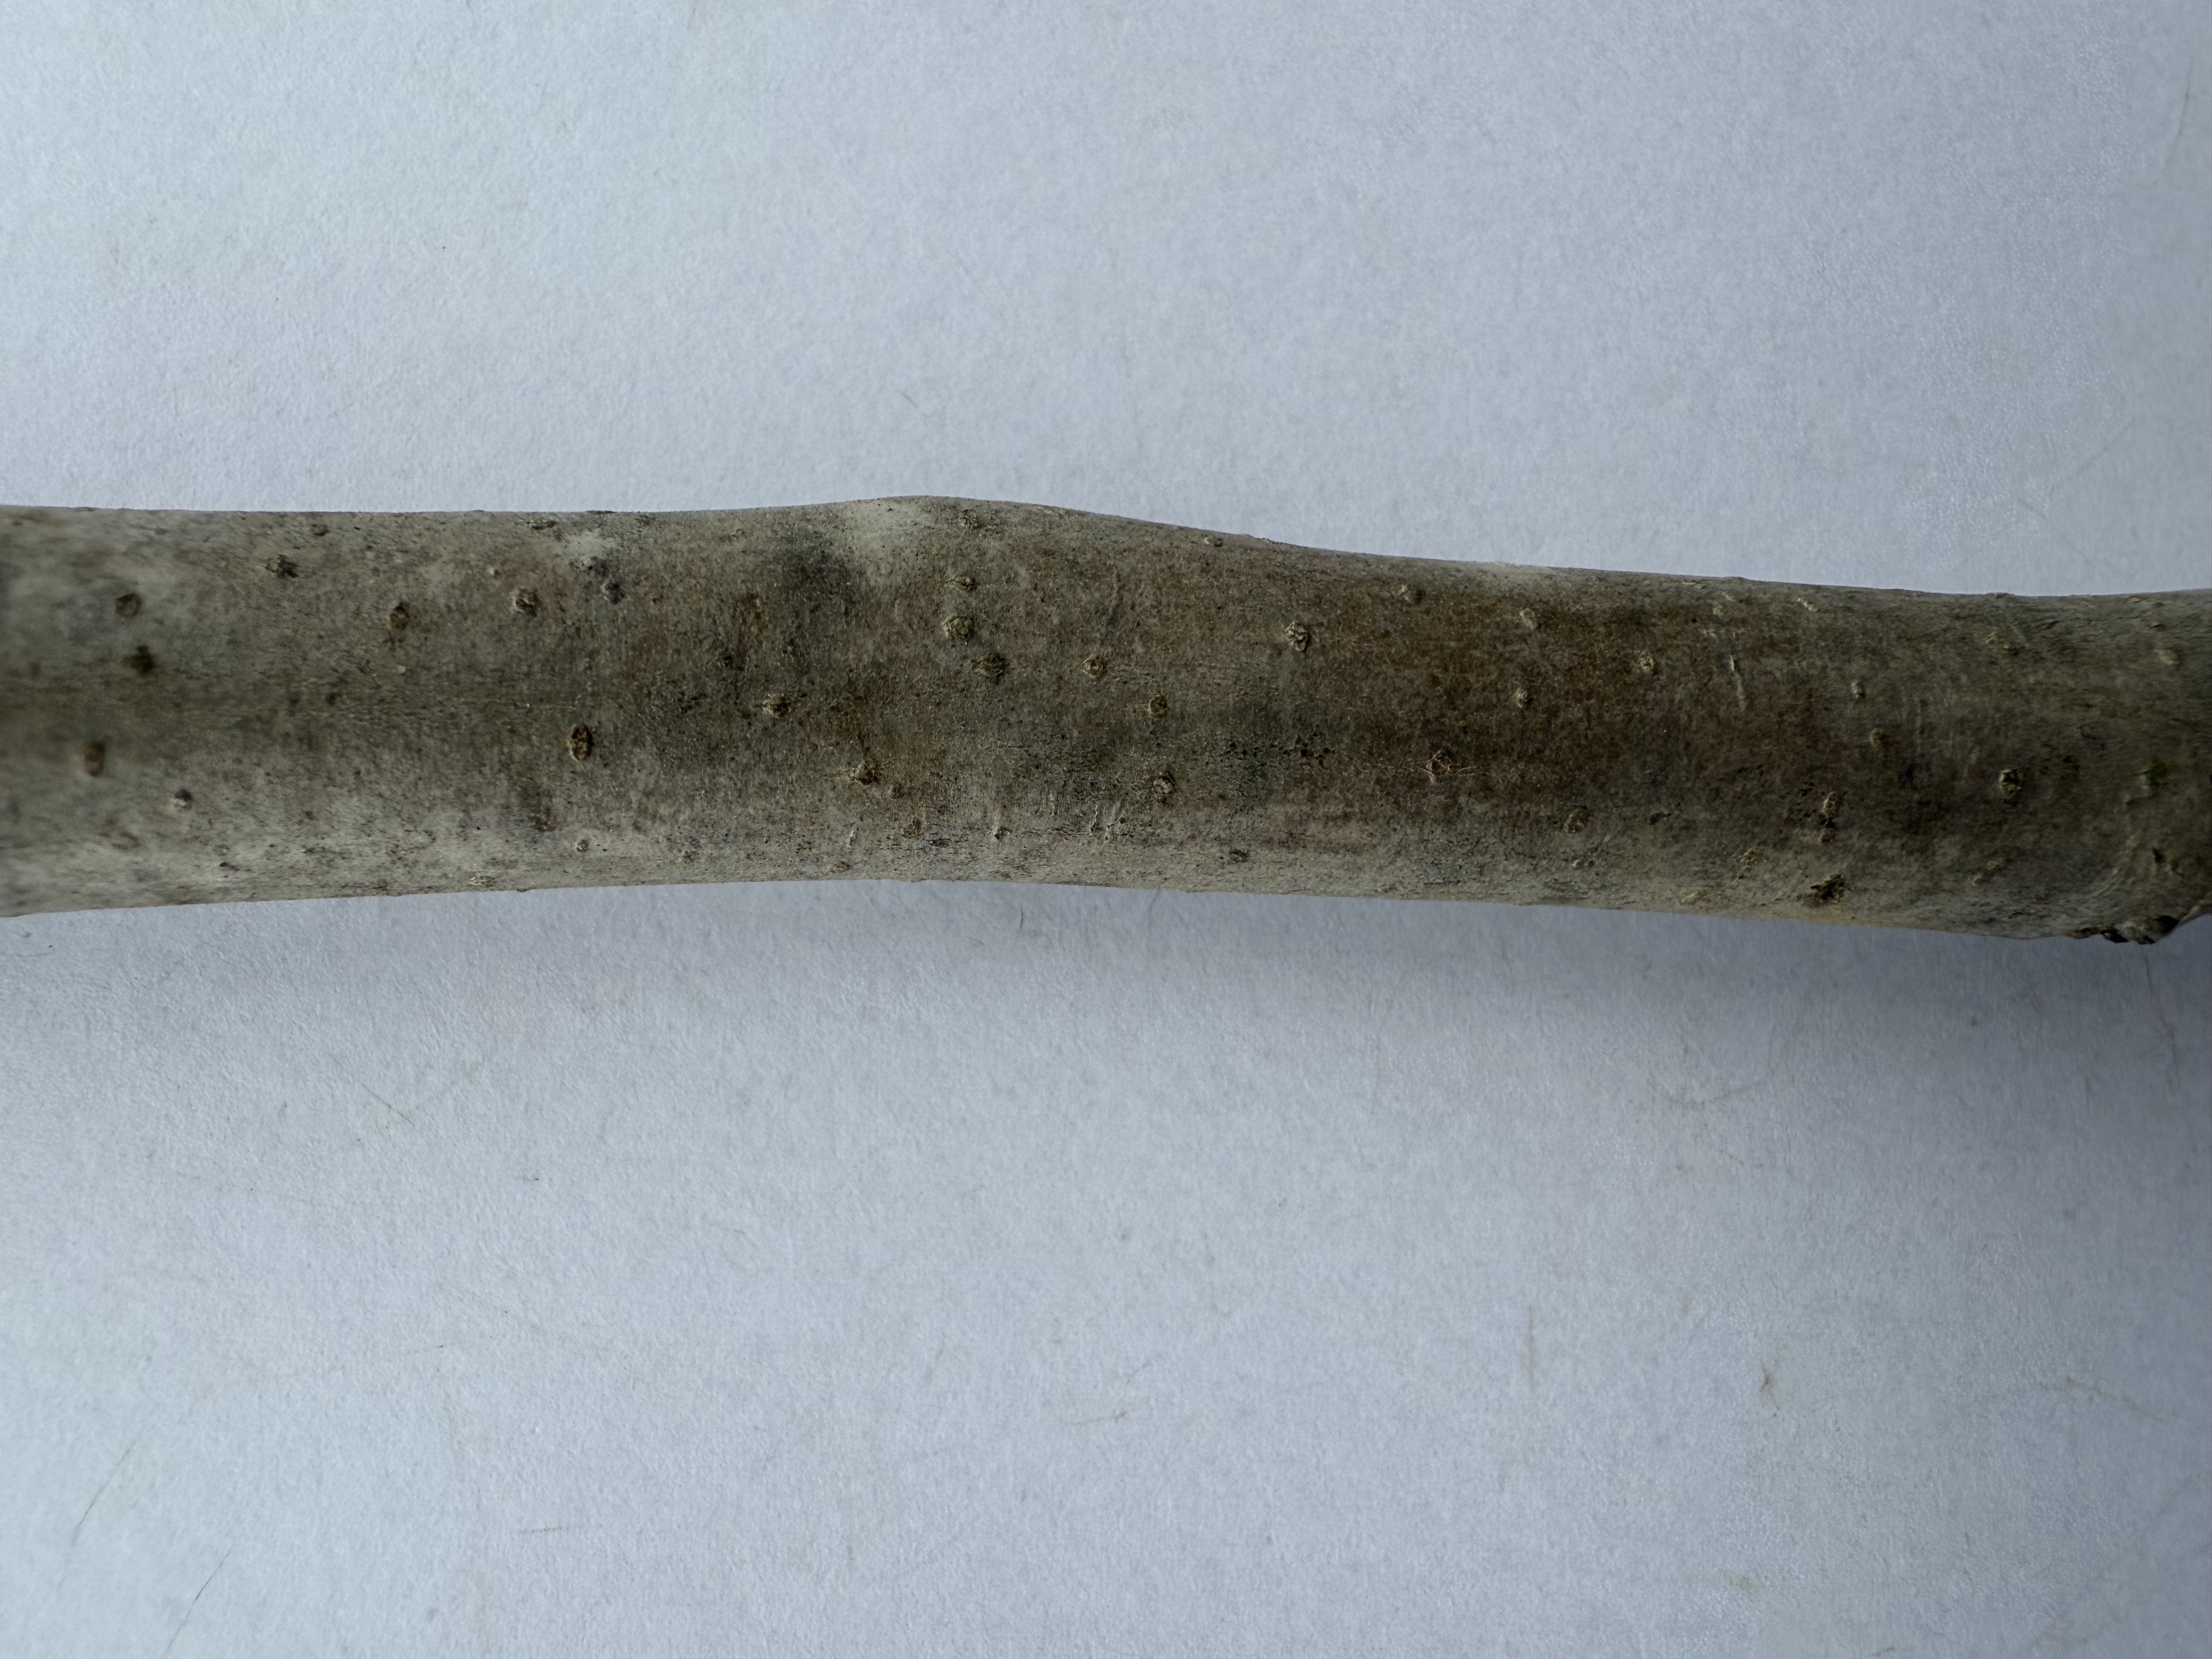
Variety: Deveci Pear